Polonosuchus

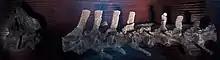
Vertebrae

The centrum of the atlas vertebra is the only part preserved, and has a crescent shape and rounded anterior surface. The other two vertebrae have centra longer than they are tall. The axis has a triangular neural spine and relatively small prezygapophyses, at least compared to the stout postzygapophyses. The third cervical vertebra has an incomplete neural spine and equally sized post- and prezygapophyses. The caudal vertebrae have pronounced facets for the haemal arches, and tall plate-like neural spines. The centra have smooth convex ventral surfaces, and as the vertebrae are fairly large, they probably come from the anterior part of the tail.